White Album (video game)

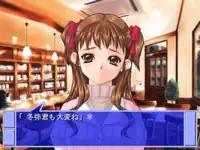
A conversation in the original version of "White Album". It is played in 4:3 ratio.

The gameplay in "White Album" requires little player interaction as most of the game's duration is spent on reading the text that appears on the screen, which represents either dialogue between the various characters or the inner thoughts of the protagonist. Before the beginning of every week in the game's storyline, the player is given the option to plan a schedule, and is allowed to participate in various activities or to take the day off for rest. Different events associated with different characters occur depending on the activities the player chooses to participate. During several of these events, the player will also be given the chance to engage the character in a conversation, where he or she may also pick a topic as the basis of the conversation. Every so often, the player will come to a "decision point", where he or she is given the chance to choose from options that are displayed on the screen, typically two to three at a time. The time between these points varies and can occur anywhere from a minute to much longer. Text progression pauses at these points and depending on which choice the player makes, the plot will progress in a specific direction. To view all of the plotlines, the player will need to replay the game multiple times and make different schedules and choices during decision points to progress the plot in an alternate direction.